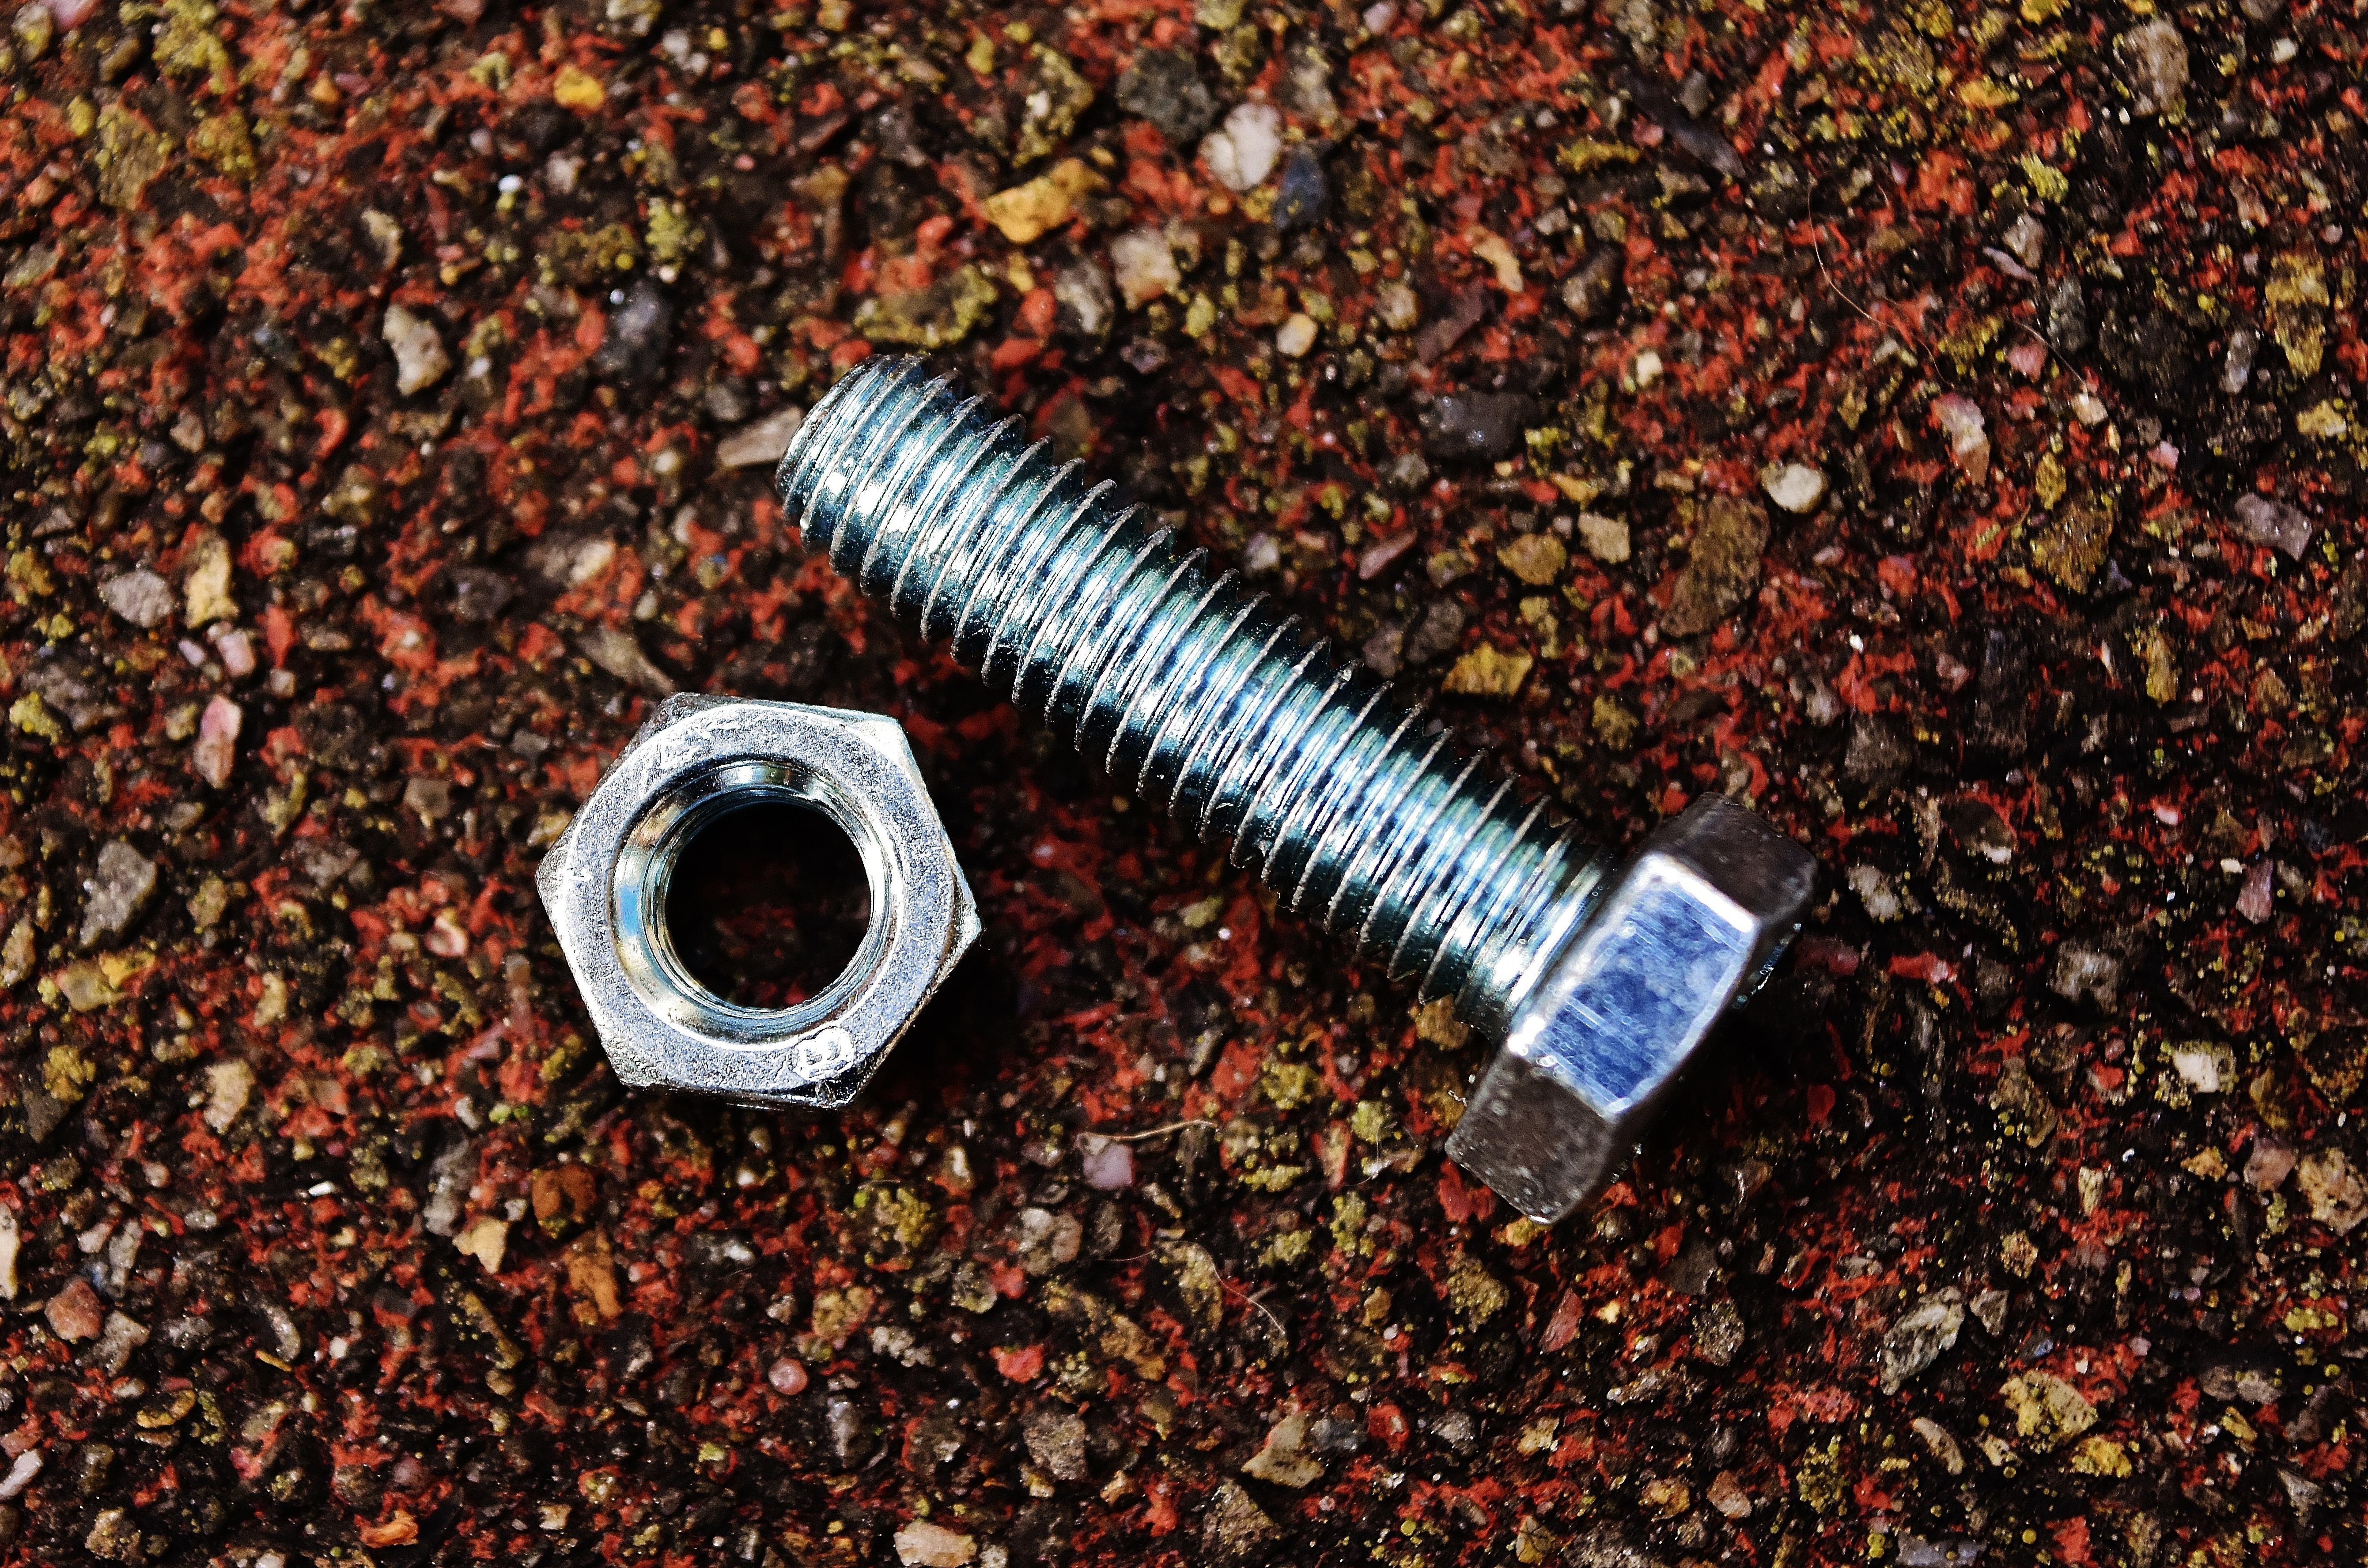
metal, soil, screw, nuts, silver, hex bolt, construction material